Melissa Bishop-Nriagu

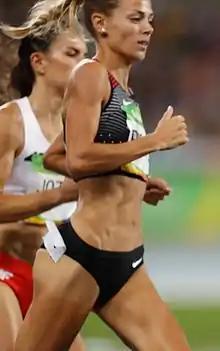
Bishop at the 2016 Rio Olympics

Melissa Bishop-Nriagu (born August 5, 1988) is a Canadian runner who specializes in the 800 metres. She competed at the 2012, 2016 Olympics and 2020 Olympics. She won a silver medal at the 2015 World Athletics Championships. Her World Championship medal was a Canadian woman's first-ever medal in the 800 m. Bishop-Nriagu graduated from University of Windsor and was only the third Canadian woman to achieve a time under 2:00 minutes in the 800 m. She is currently the national record holder for this distance.